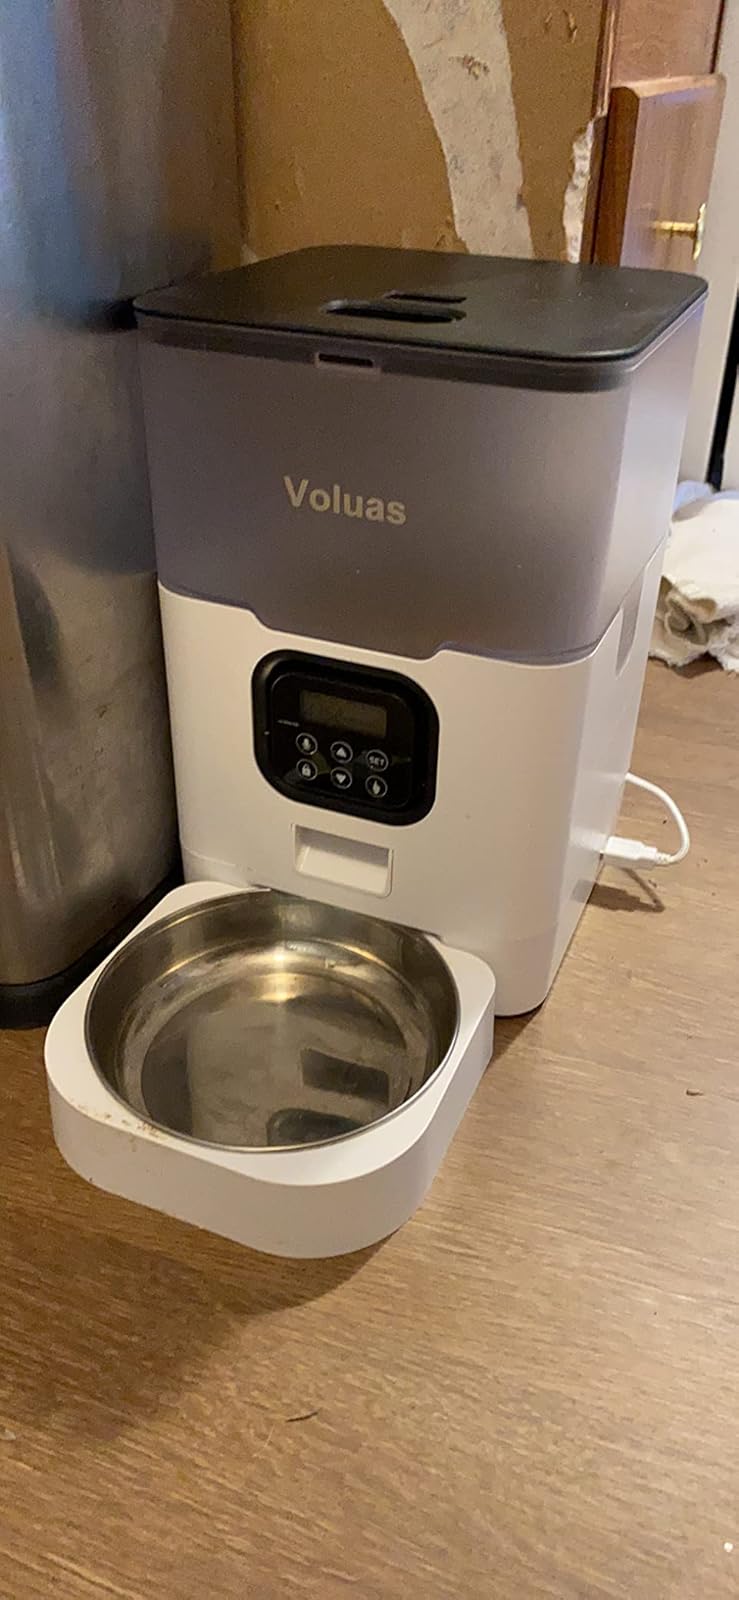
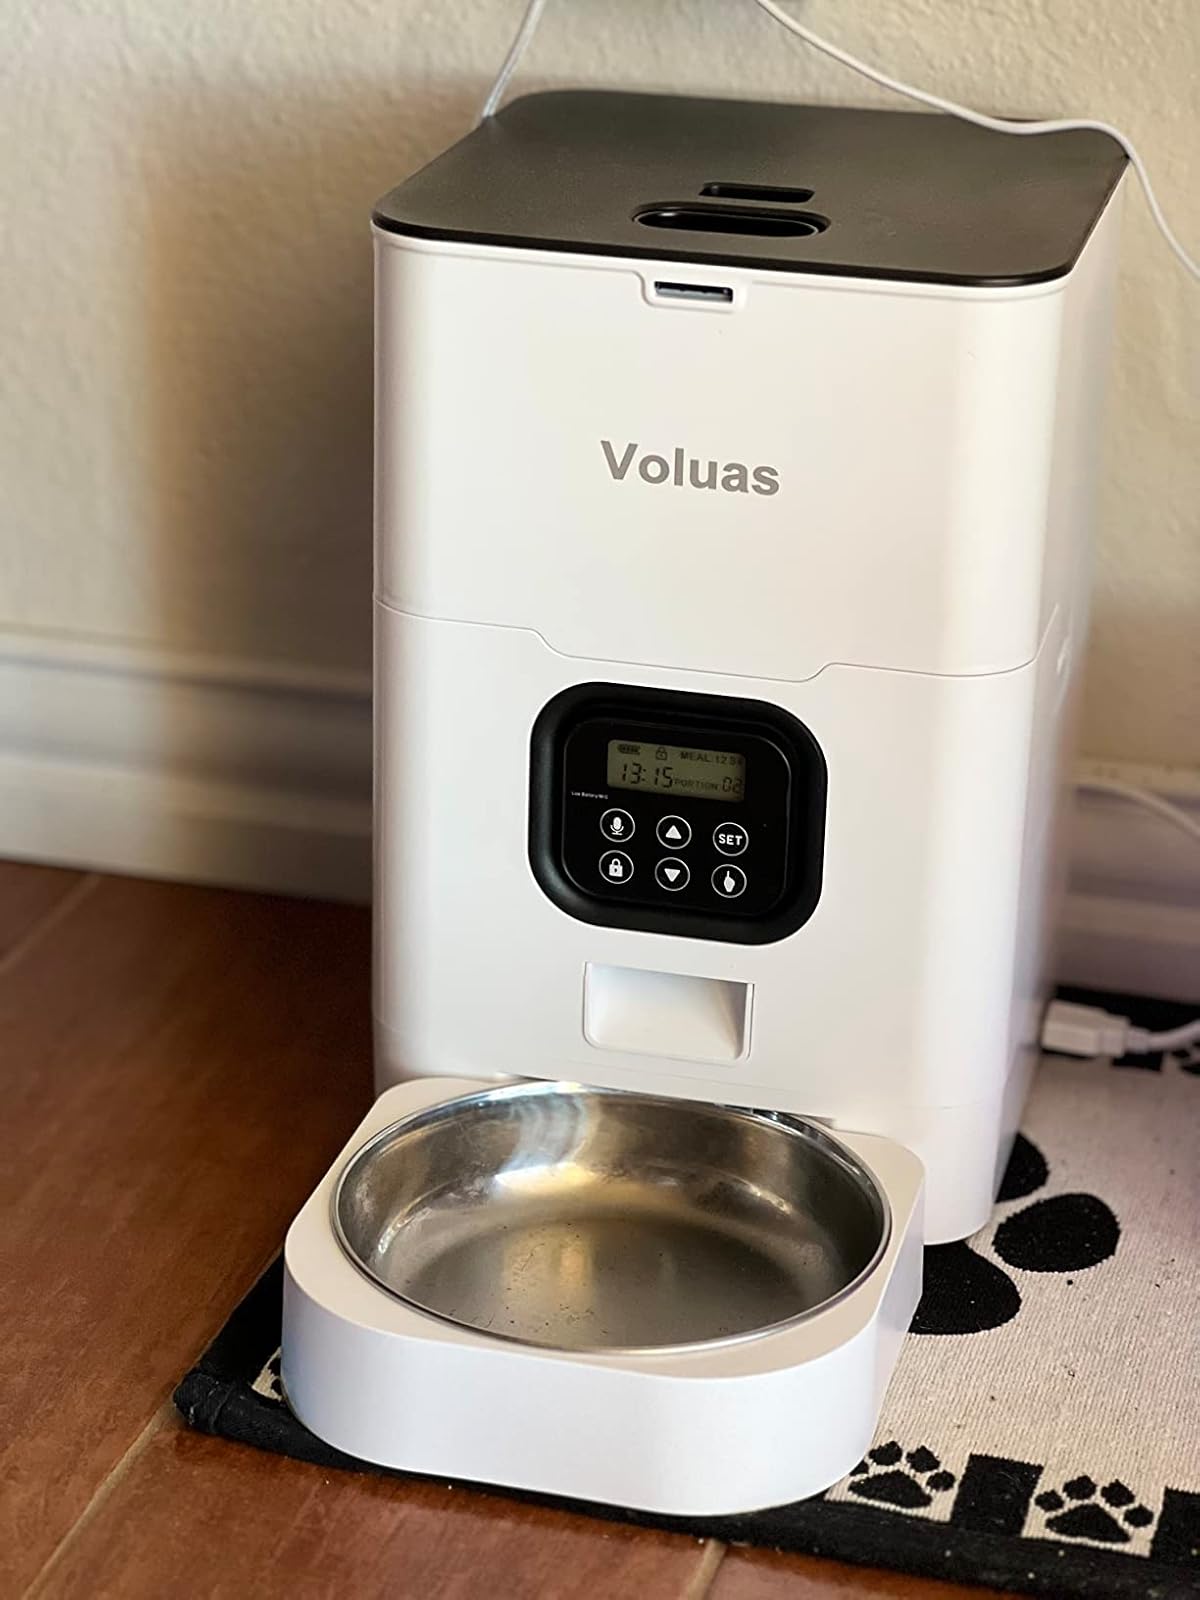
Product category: items_feeder
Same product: no